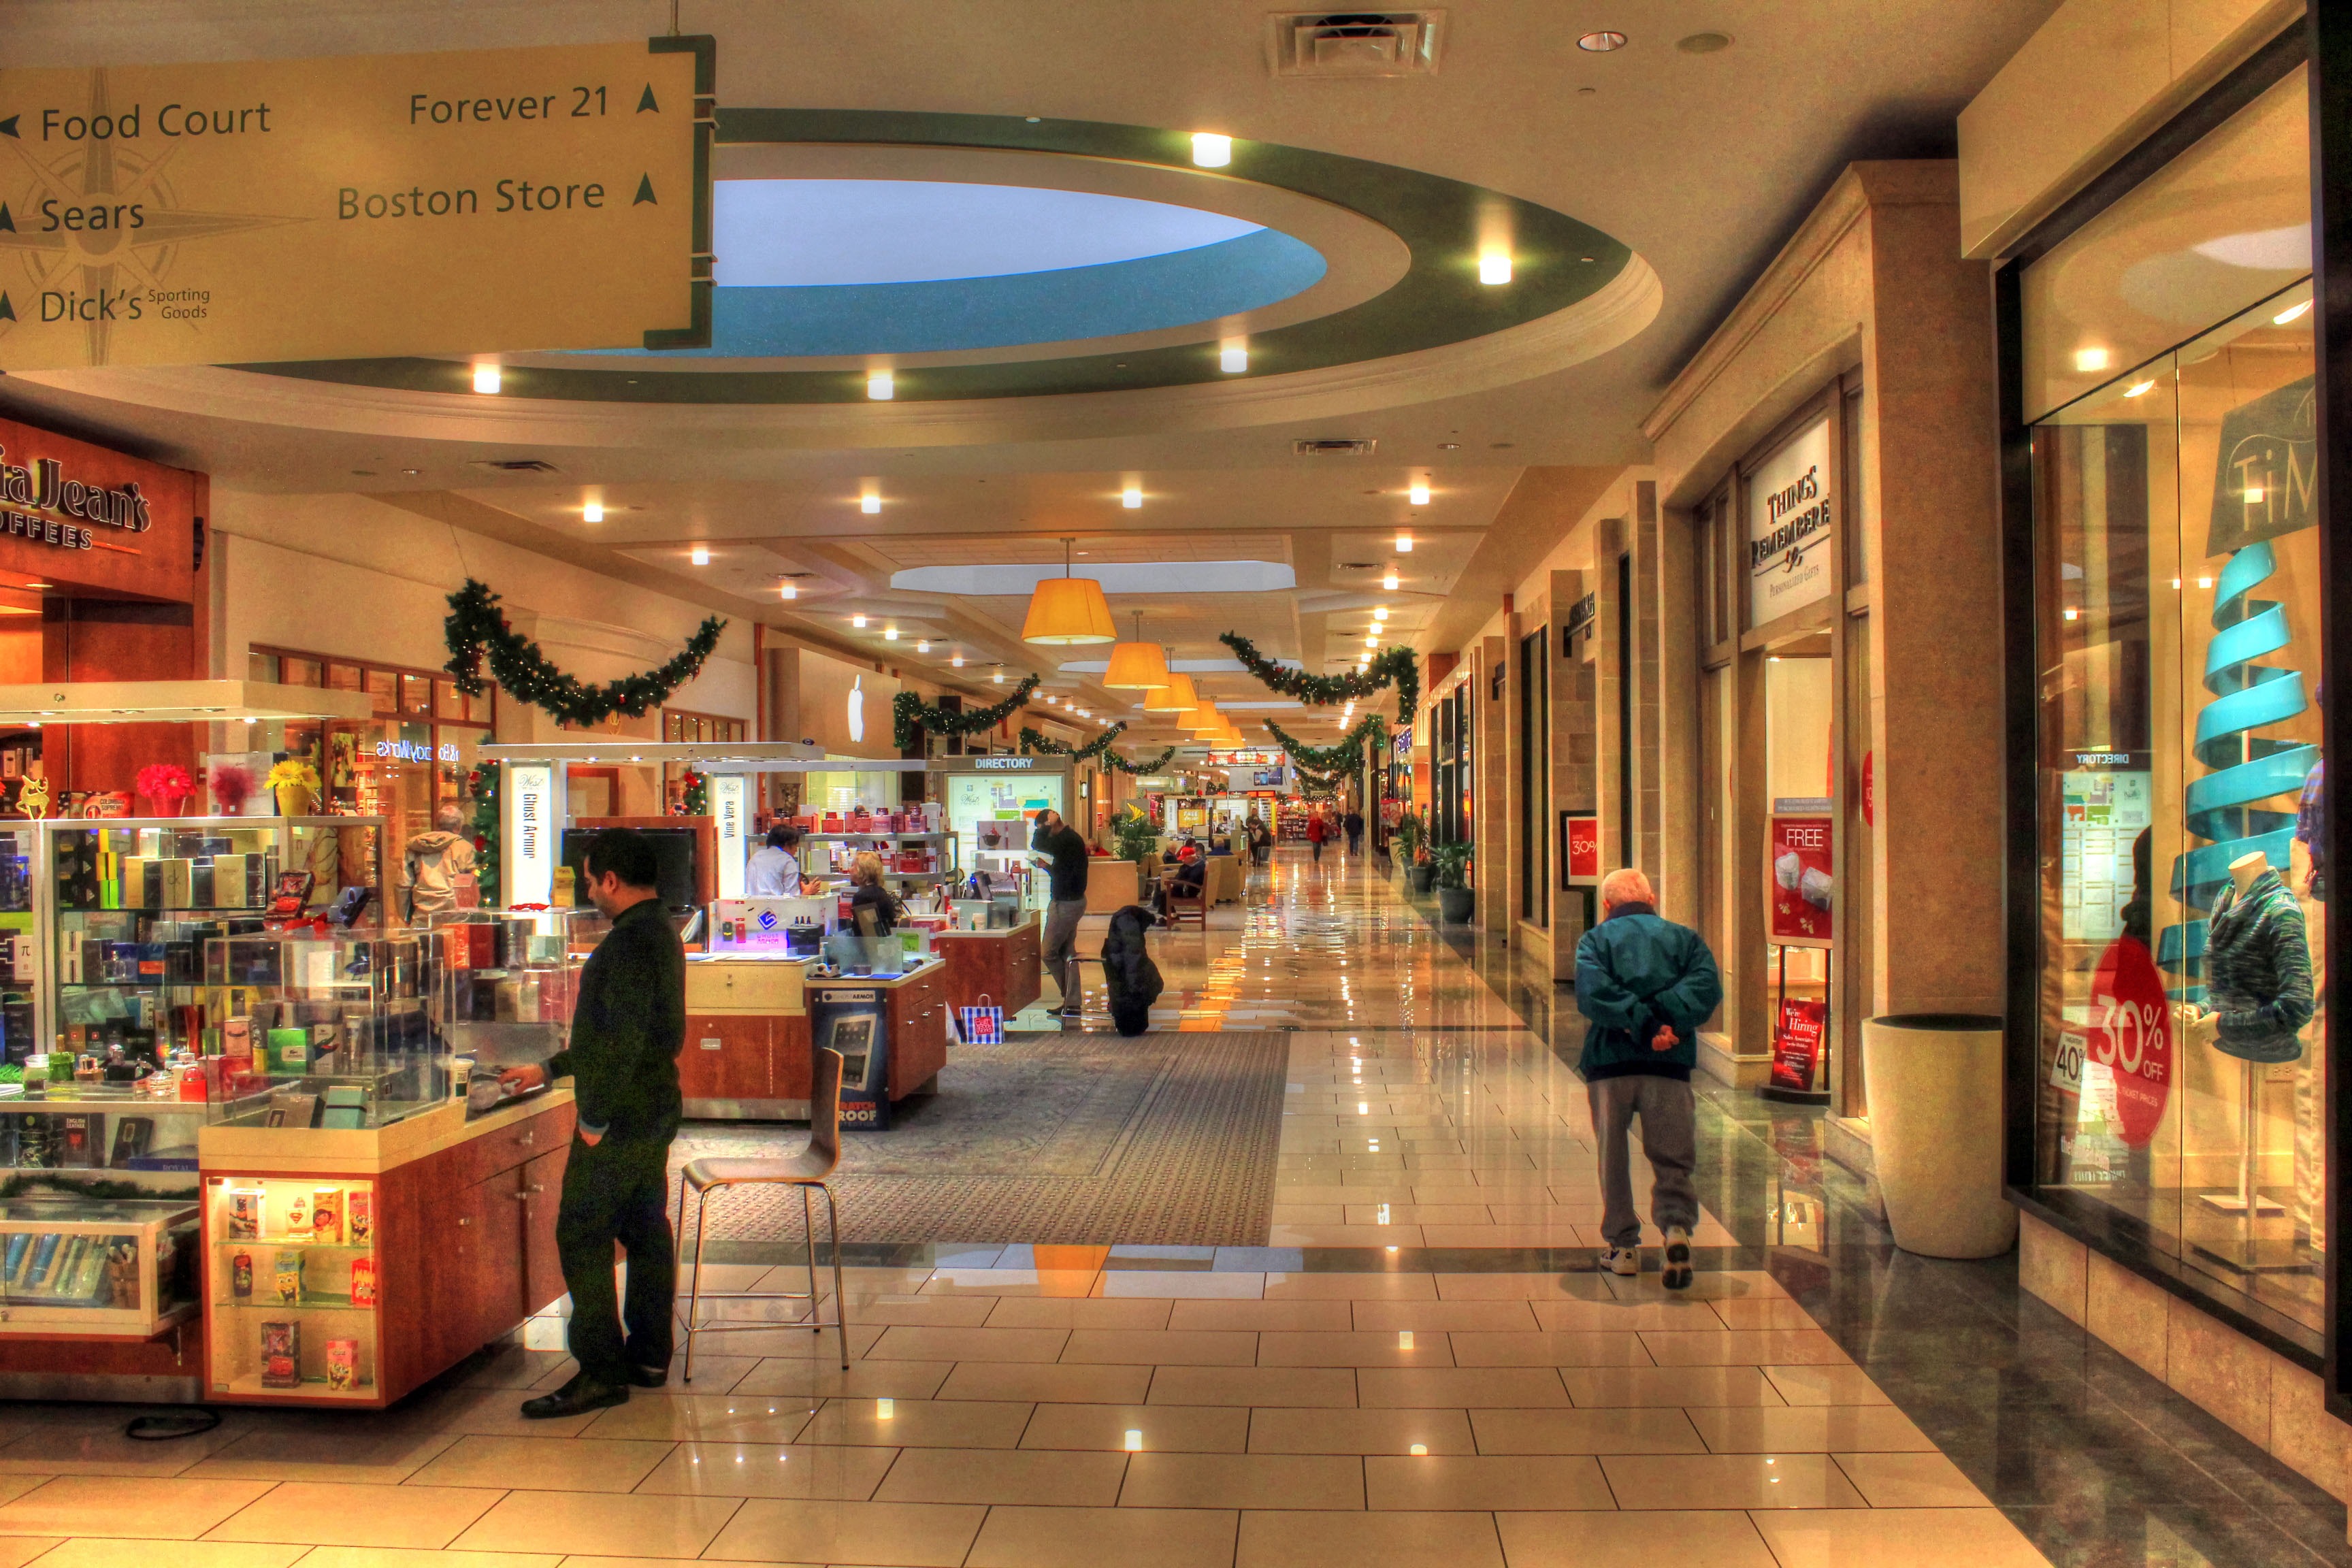
building, shopping, shops, corridor, commercial, mall, retail, food court, shopping mall